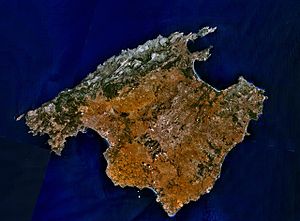
Øer i Middelhavet / Efter areal og befolkning
Dette er en liste over øer i Middelhavet, et indhav mellem Europa og Afrika, med Vestasien i øst og Atlanterhavet i vest.